Wooden Church, Târgu Mureș

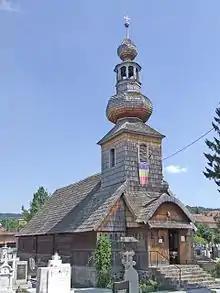
Târgu Mureș Wooden Church

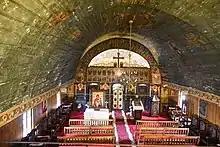
Interior

The Wooden Church is a Romanian Orthodox church located at 13 Mitropolit Andrei Șaguna Street in Târgu Mureș, Romania. It is dedicated to the Archangel Michael.